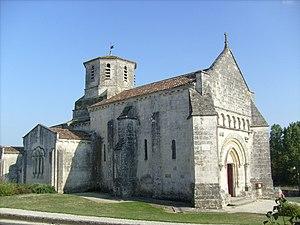
L'église de Nieul-les-Saintes
Cet article recense une partie des monuments historiques de la Charente-Maritime, en France.
Nieul-lès-Saintes est une commune du Sud-Ouest de la France, située dans le département de la Charente-Maritime.
Les églises de la Charente-Maritime présentent une grande diversité, d'une commune à une autre, et se distinguent par des styles et des périodes de construction différentes. De nombreux édifices témoignent cependant de l'épanouissement, aux XIᵉ et XIIᵉ siècles d'une forme d'art roman spécifique, appelée art roman saintongeais, caractérisée par une simplicité des formes et un décor sculpté, souvent très riche.